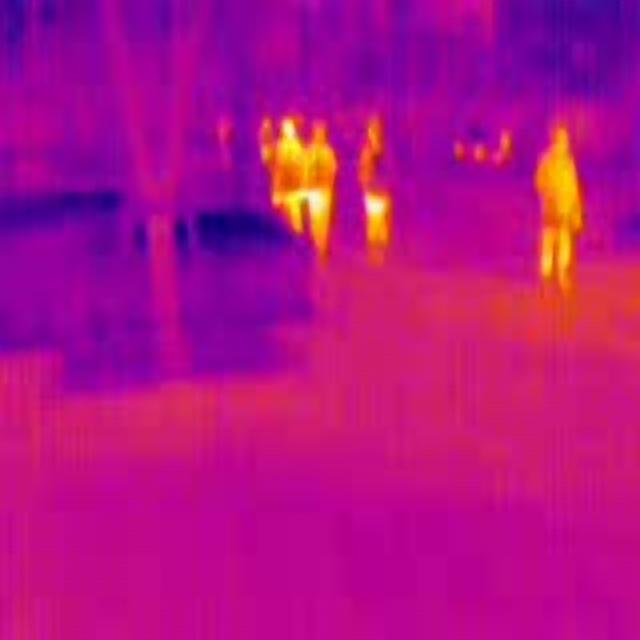
Detected objects:
label: person
label: person
label: person
label: person